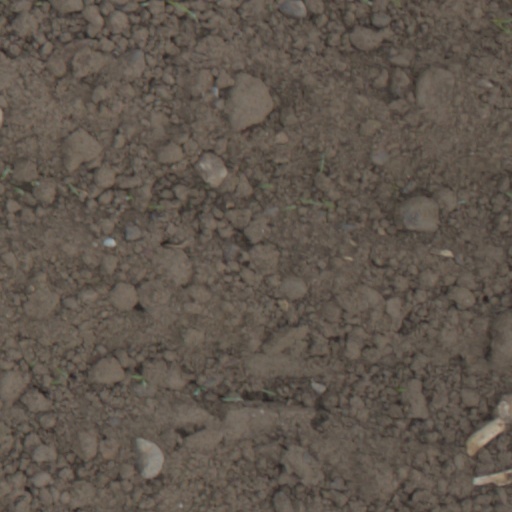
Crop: wheat